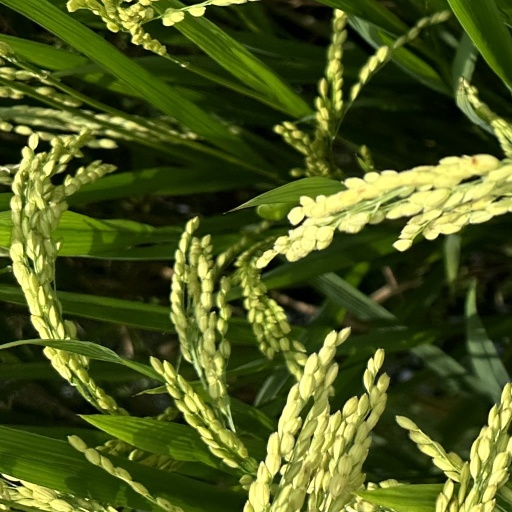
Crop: rice